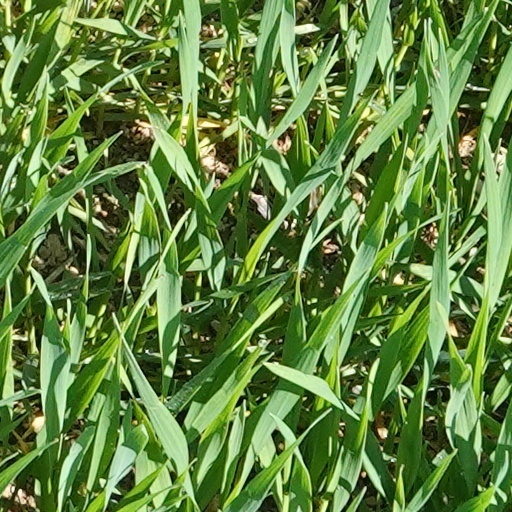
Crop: wheat